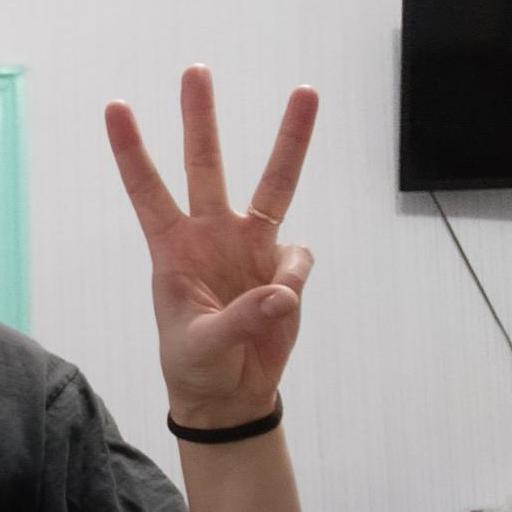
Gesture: three